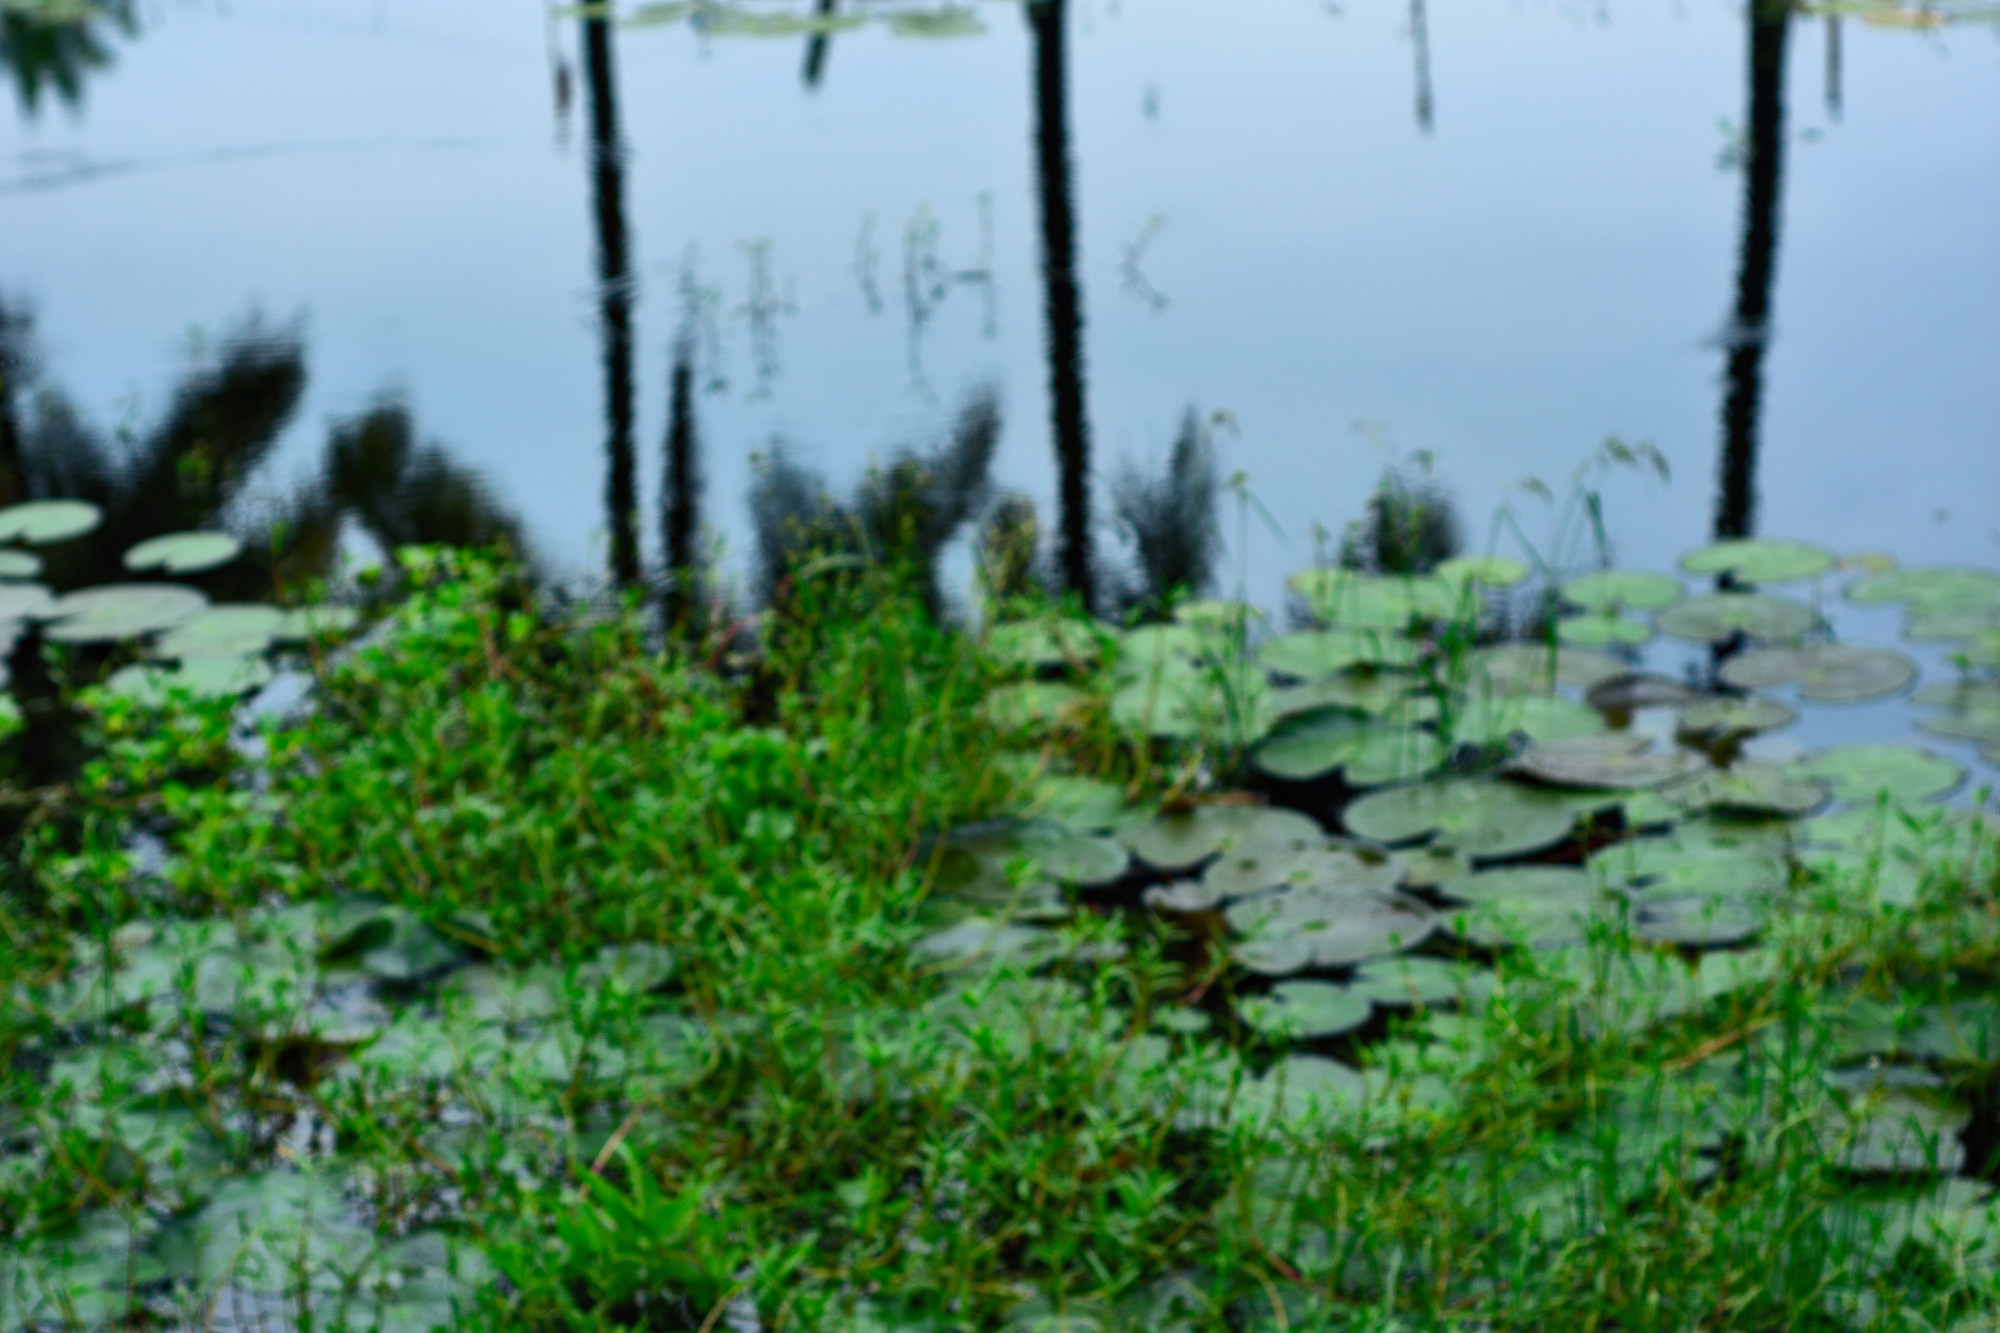
Pink Water Lily & Water Hyacinth — Khurushkul Pond, Bangladesh
Pink water lily (Nymphaea) flowers blooming amid dense water hyacinth (Eichhornia crassipes) coverage in a freshwater pond near Khurushkul, Cox's Bazar, Bangladesh. Photographed during the June 2026 monsoon season, with post-rain water droplets visible on the lily pads. Part of a 100-image GPS-tagged survey of the same pond.
Location: Khurushkul, Chattogram, Bangladesh
Captured: 2026-06-19T10:30:53+06:00